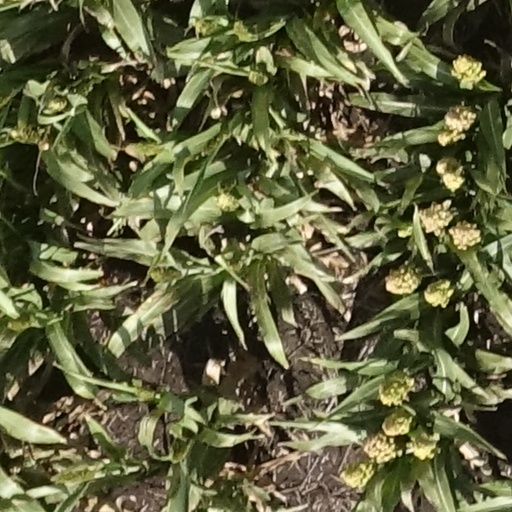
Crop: sorghum